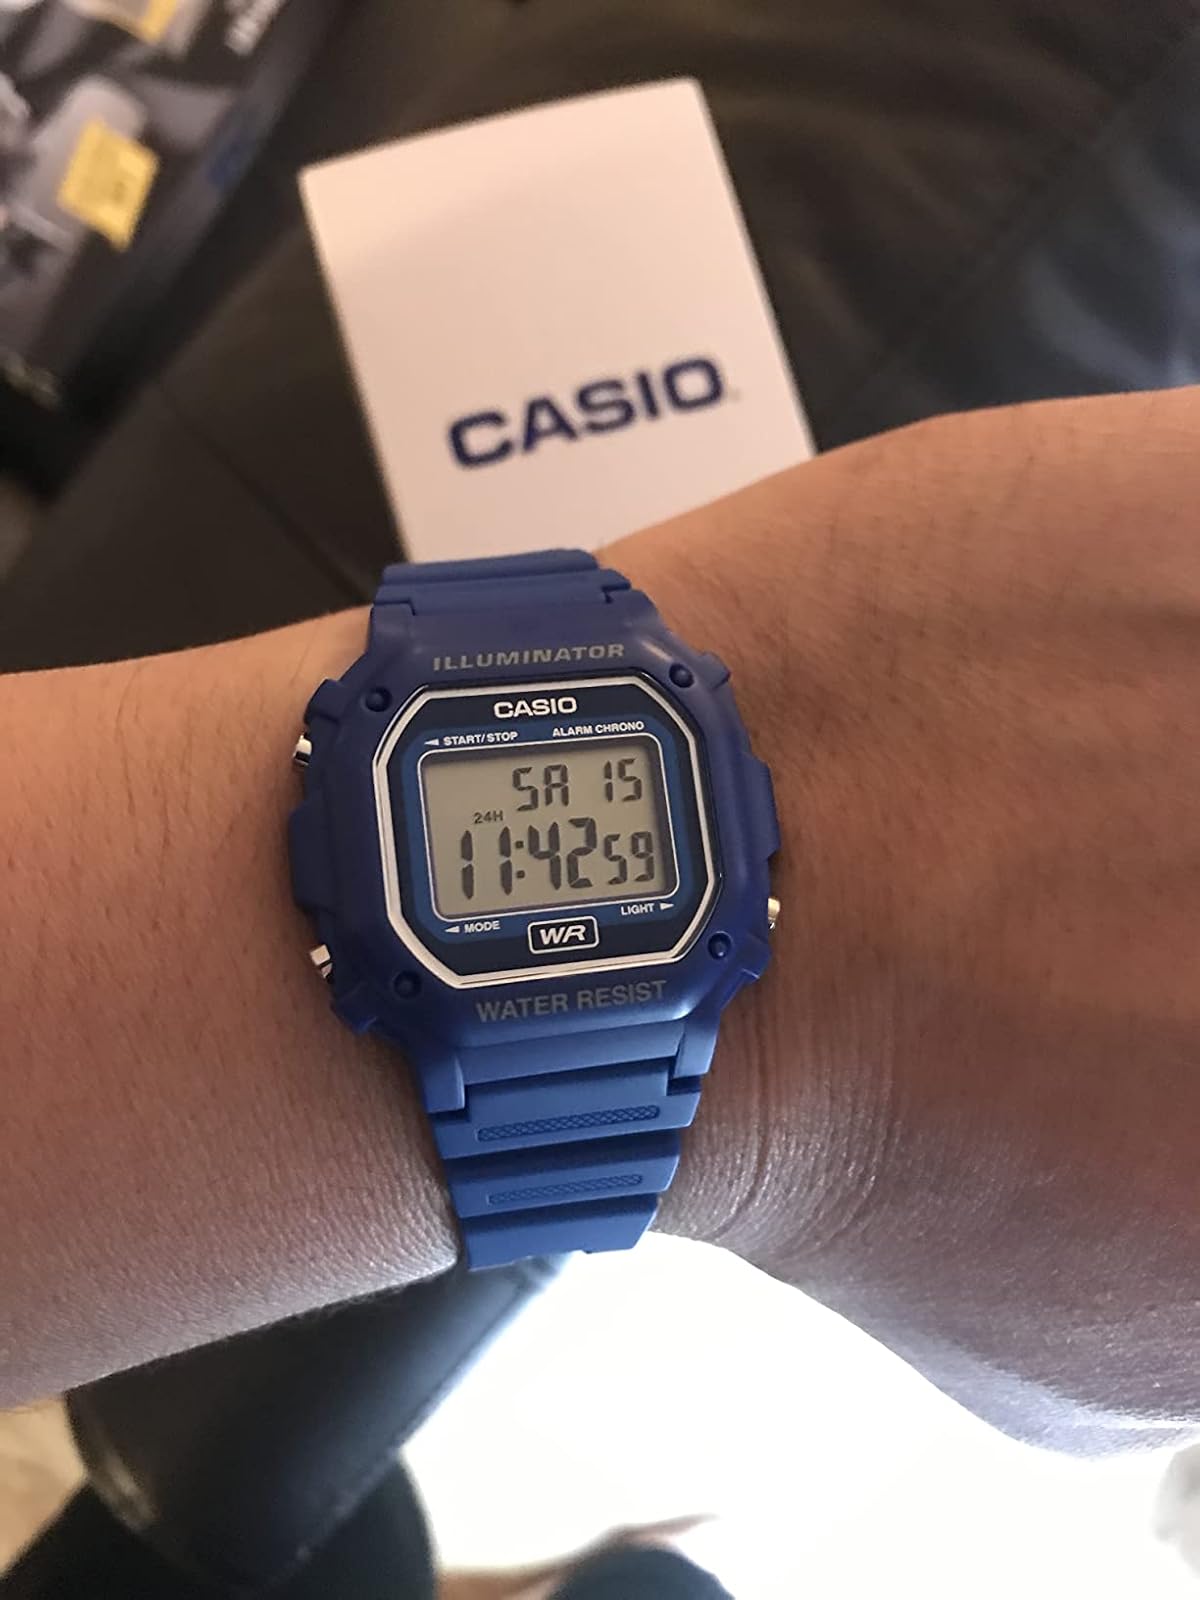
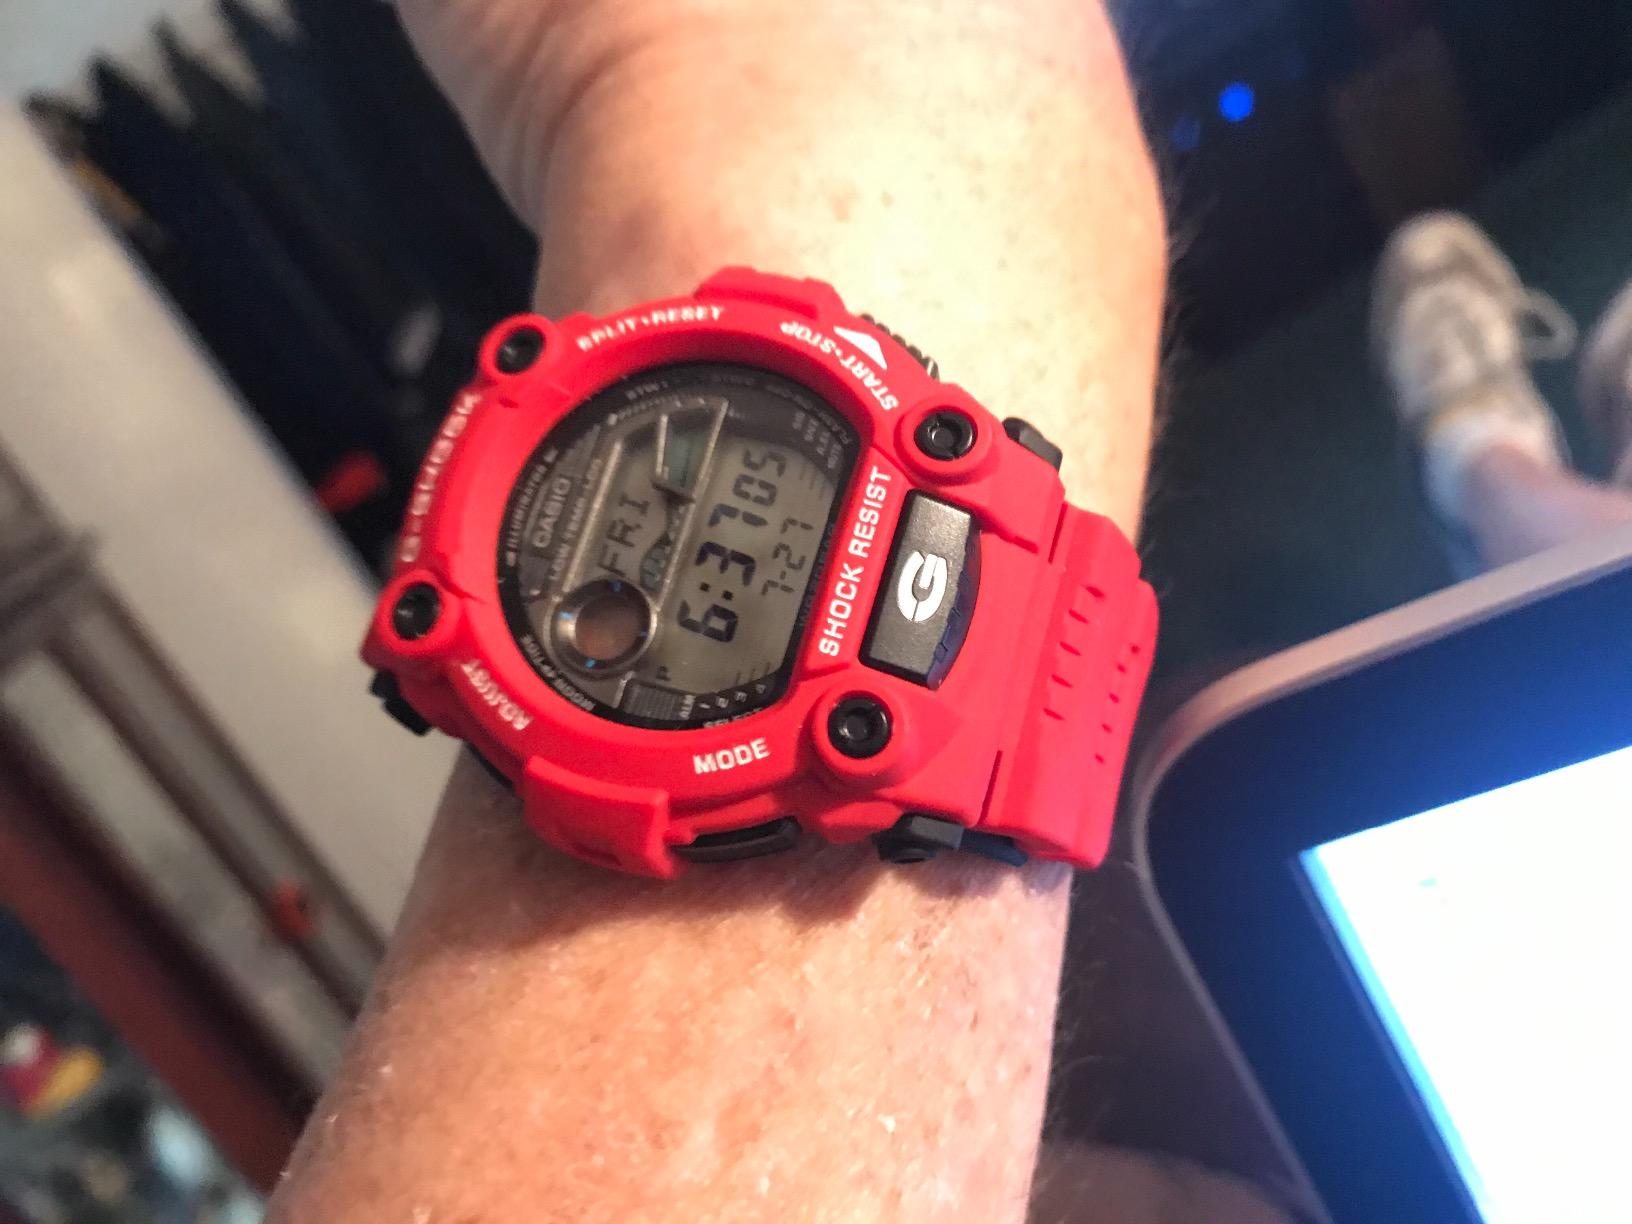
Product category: accessories_watch
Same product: no